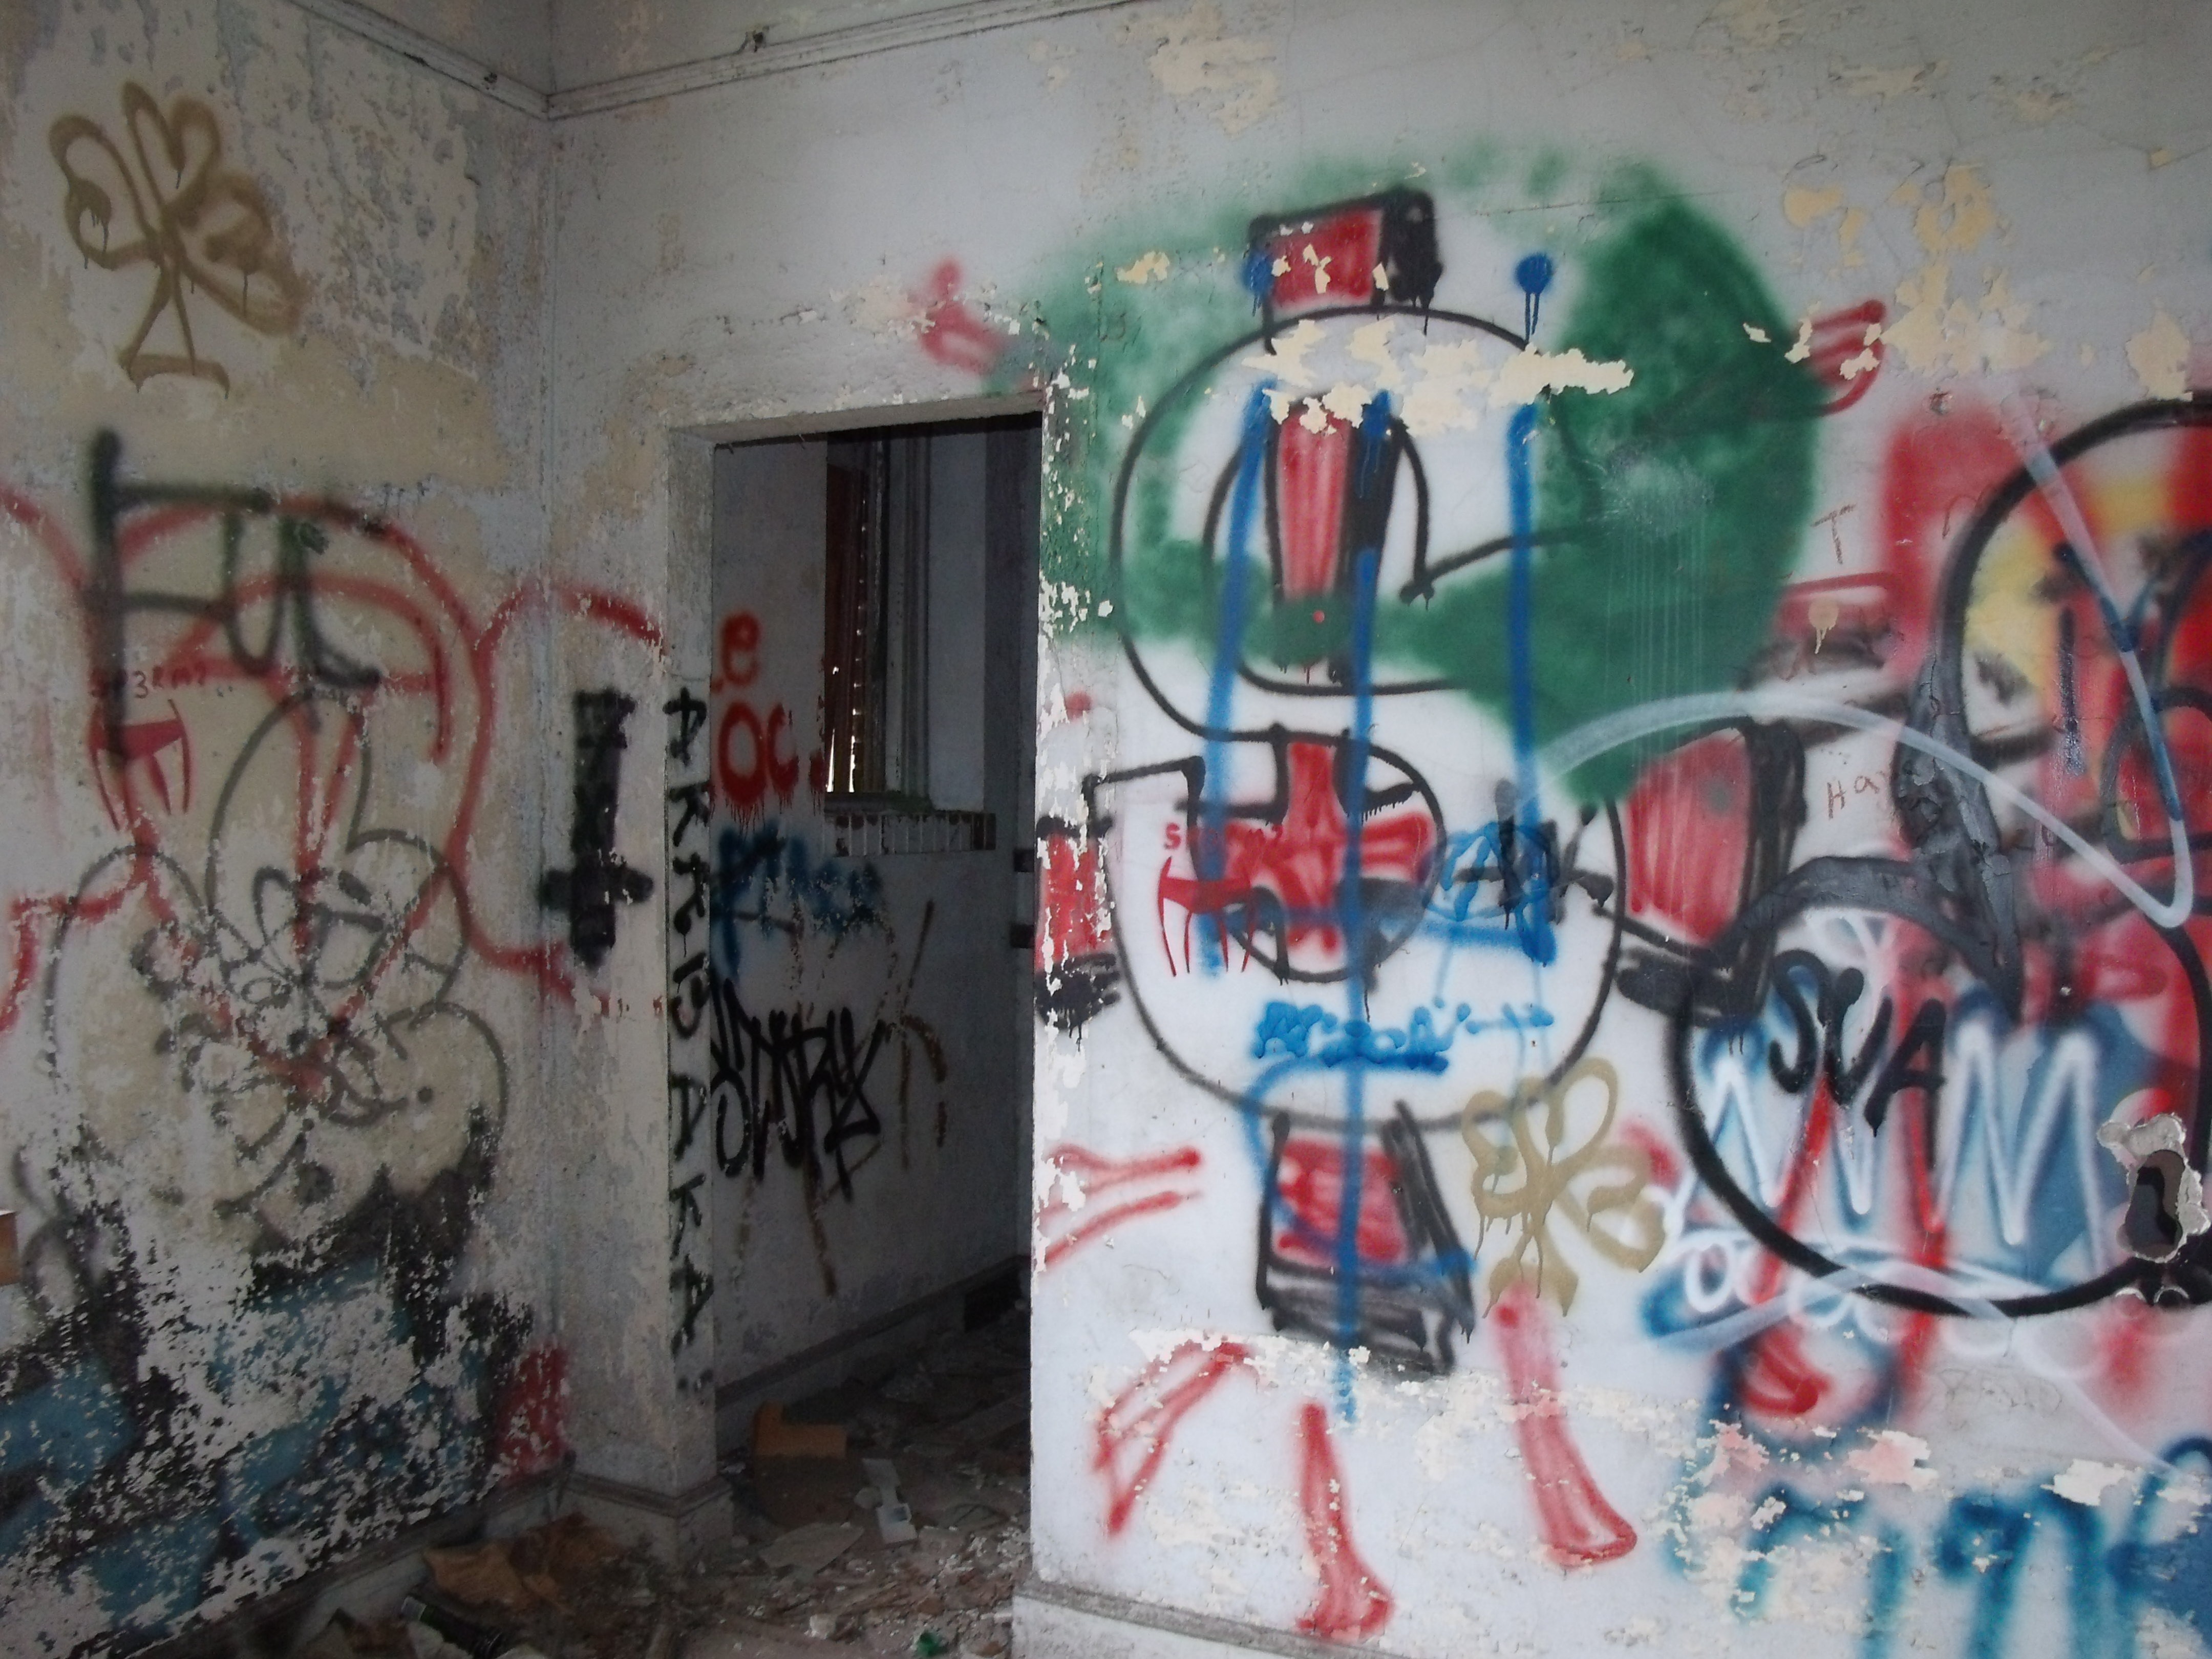
house, building, abandoned, empty, graffiti, street art, art, vandalism, mural, florida